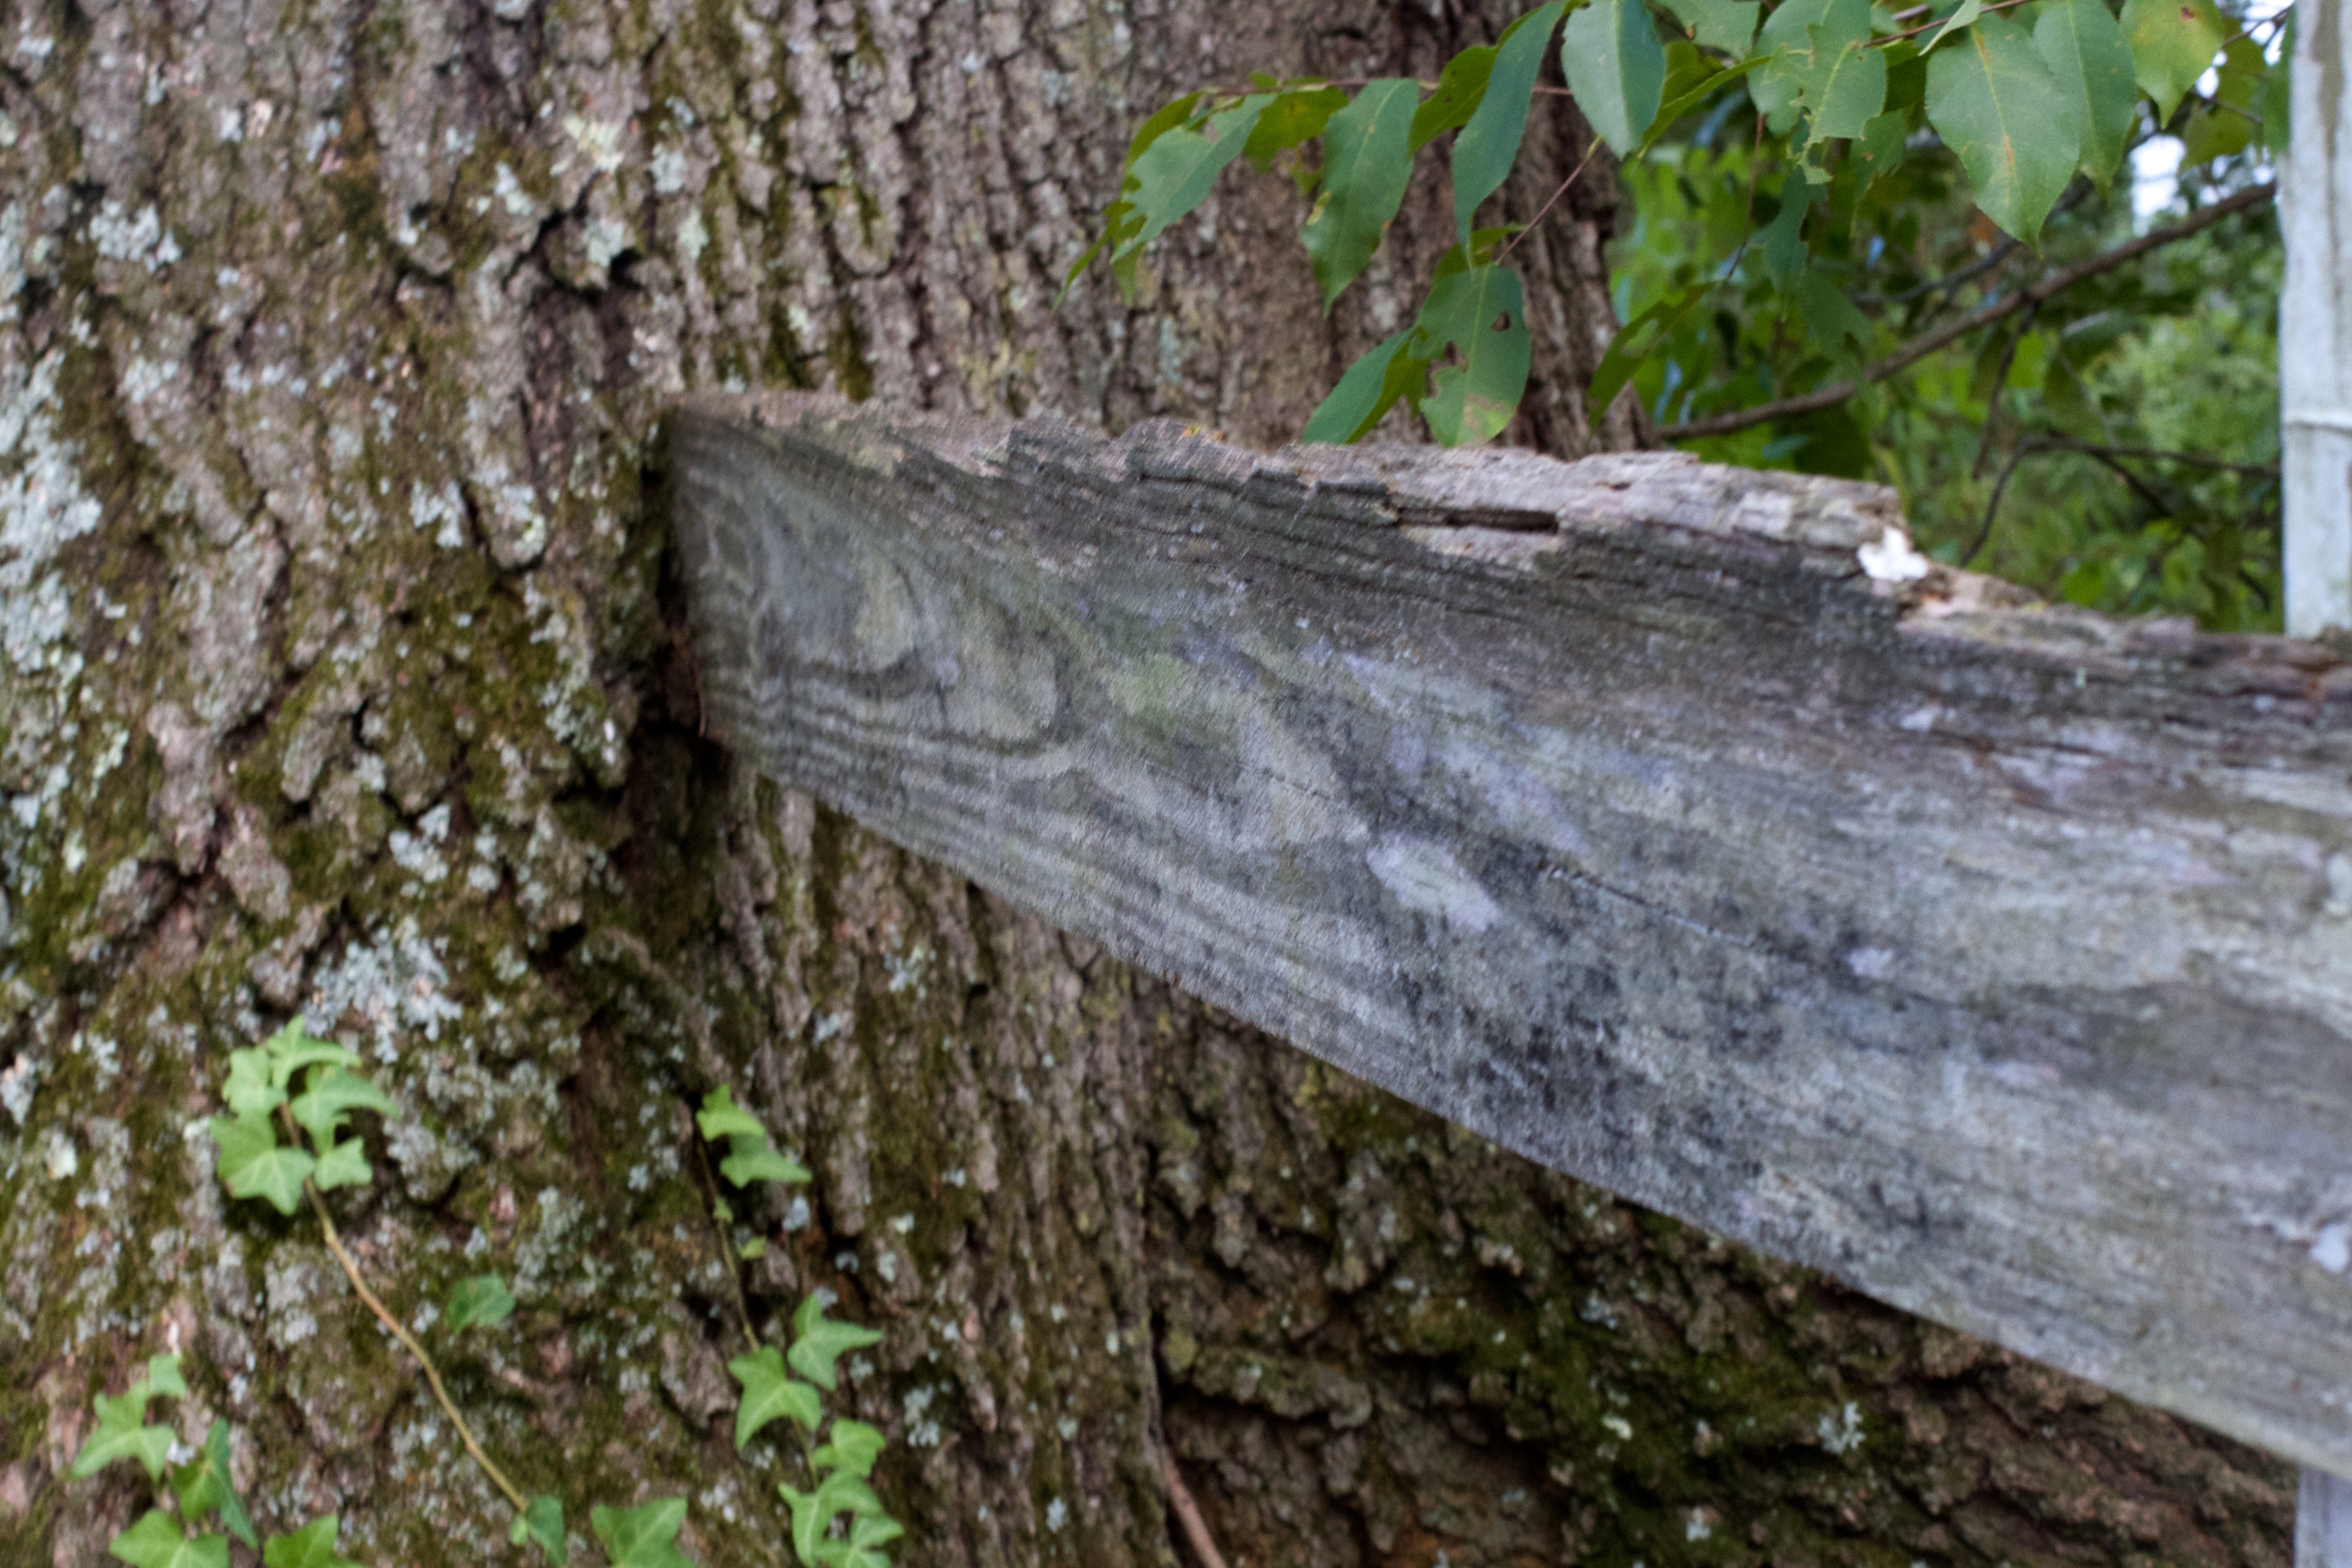
tree, forest, plant, wood, trunk, insect, woody plant